Chinese cooking techniques

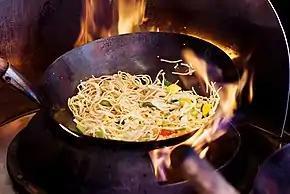
Stir frying (") is a Chinese cooking technique involving relatively large amounts of oil.

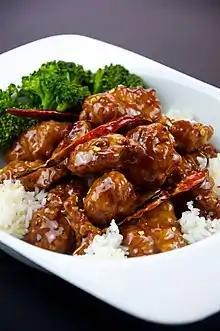
The chicken in General Tso's chicken has been fried and lightly braised in sauce.

Several techniques in Chinese involve more than one stage of cooking and have their own terms to describe the process. They include: